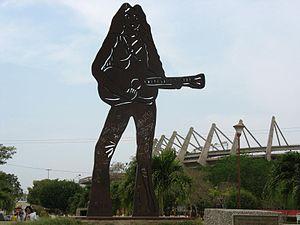
Shakira [ ʃaˈkiɾa], de son nom complet Shakira Isabel Mebarak Ripoll, née le 2 février 1977 à Barranquilla, est une auteure-compositrice-interprète colombienne.